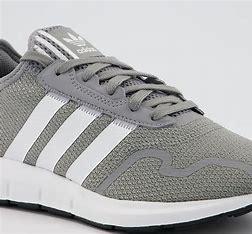
Brand: Adidas
Model: Swift Run X